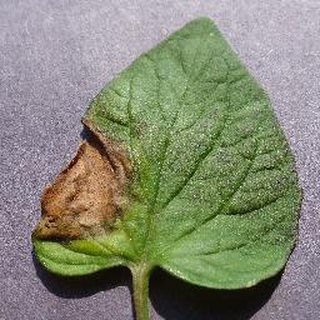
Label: tomato_late_blight